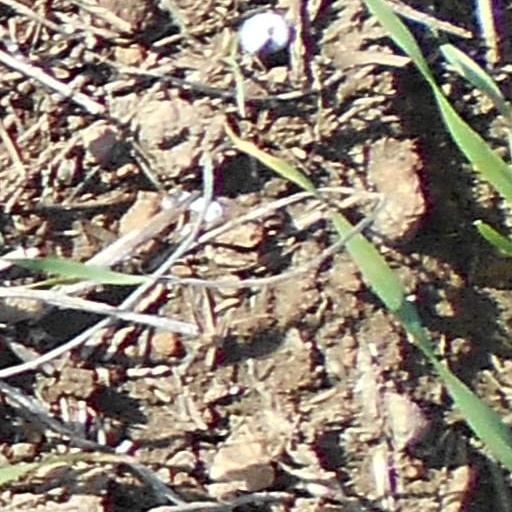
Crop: wheat